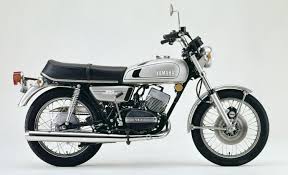
Vehicle type: Motorcycles